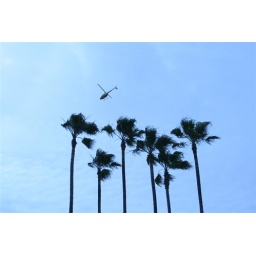
bird in the sky